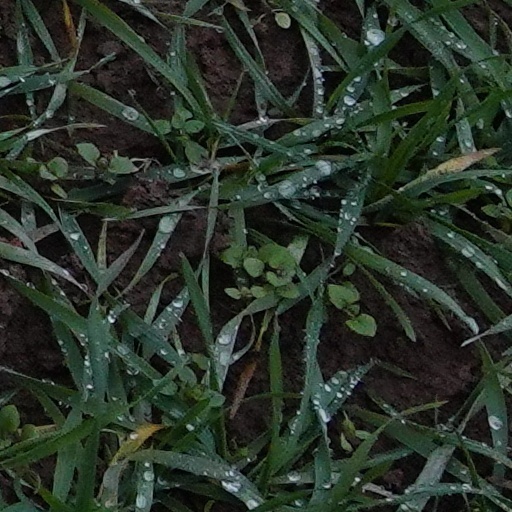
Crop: wheat